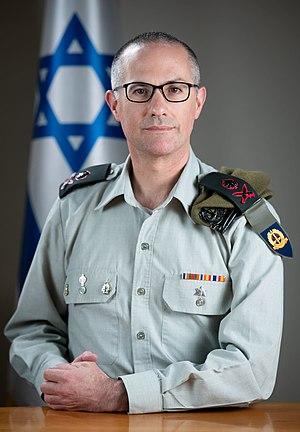
Sharon Afek, né le 10 août 1970, est l'actuel avocat général militaire des Forces de défense israéliennes, nommée en octobre 2015.